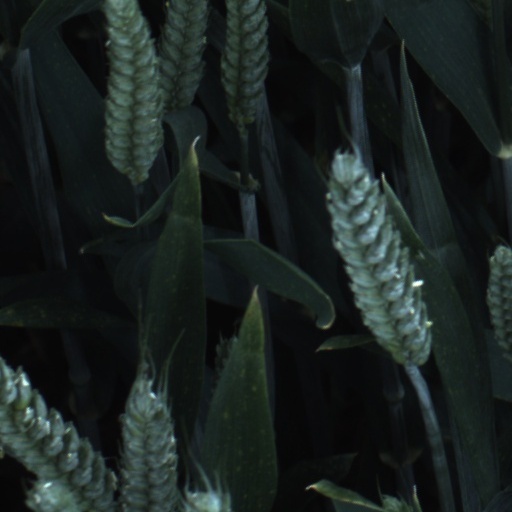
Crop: wheat